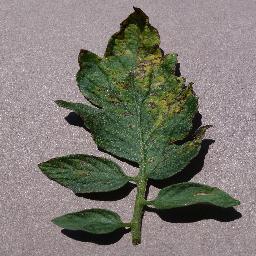
Label: Tomato___Septoria_leaf_spot